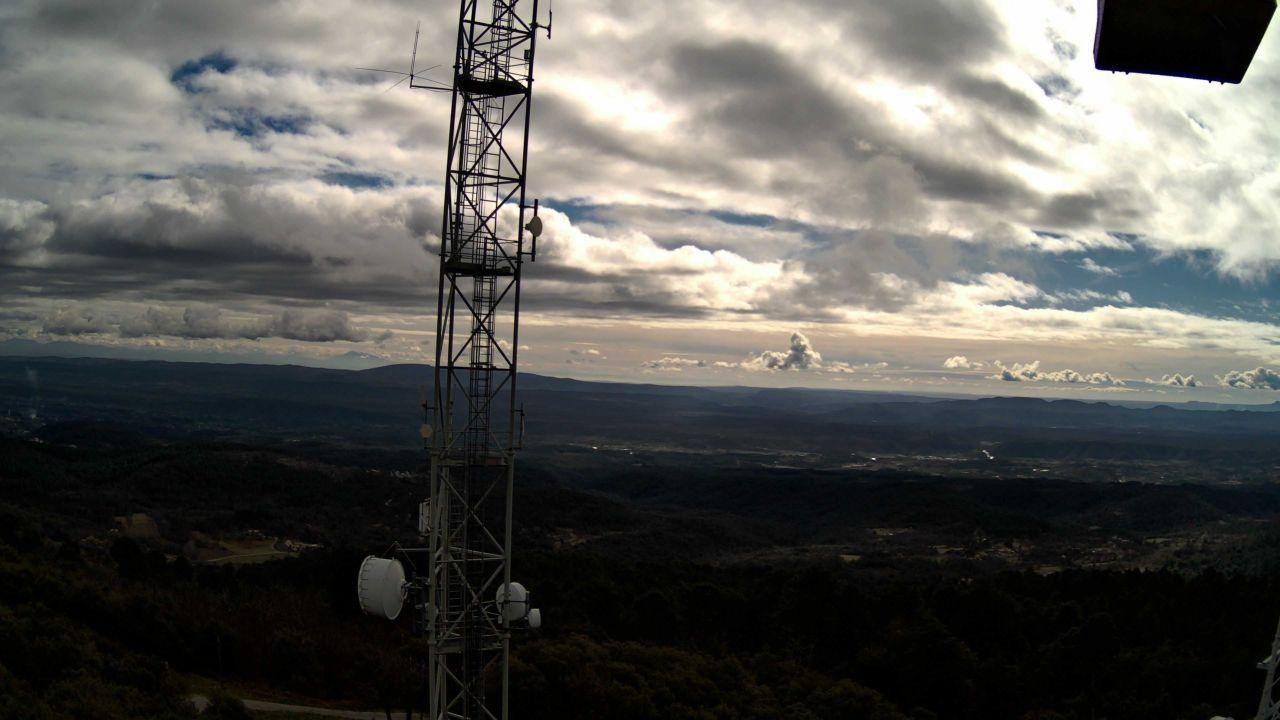
Fire: no
Smoke: yes